92 Legendary La Rose Noire

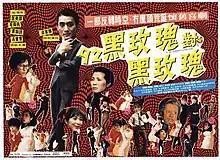
Film poster

92 Legendary La Rose Noire is a 1992 Hong Kong comedy film written and directed by Jeffrey Lau and starring Tony Leung, Maggie Shiu, Teresa Mo, Wong Wan-sze and Fung Bo Bo. The film was nominated for eight awards at the 12th Hong Kong Film Awards, where Leung won his second Hong Kong Film Award for Best Actor and Fung won her first Hong Kong Film Award for Best Supporting Actress. "92 Legendary La Rose Noire" was ranked number 75 of the Best 100 Chinese Motion Pictures at the 24th Hong Kong Film Awards. The film was followed two sequels, one released in 1993 titled "Rose Rose I Love You", with Leung reprising his role but with a new storyline, and another released in 1997 confusingly titled "Black Rose II", also featuring a new storyline and a different cast.